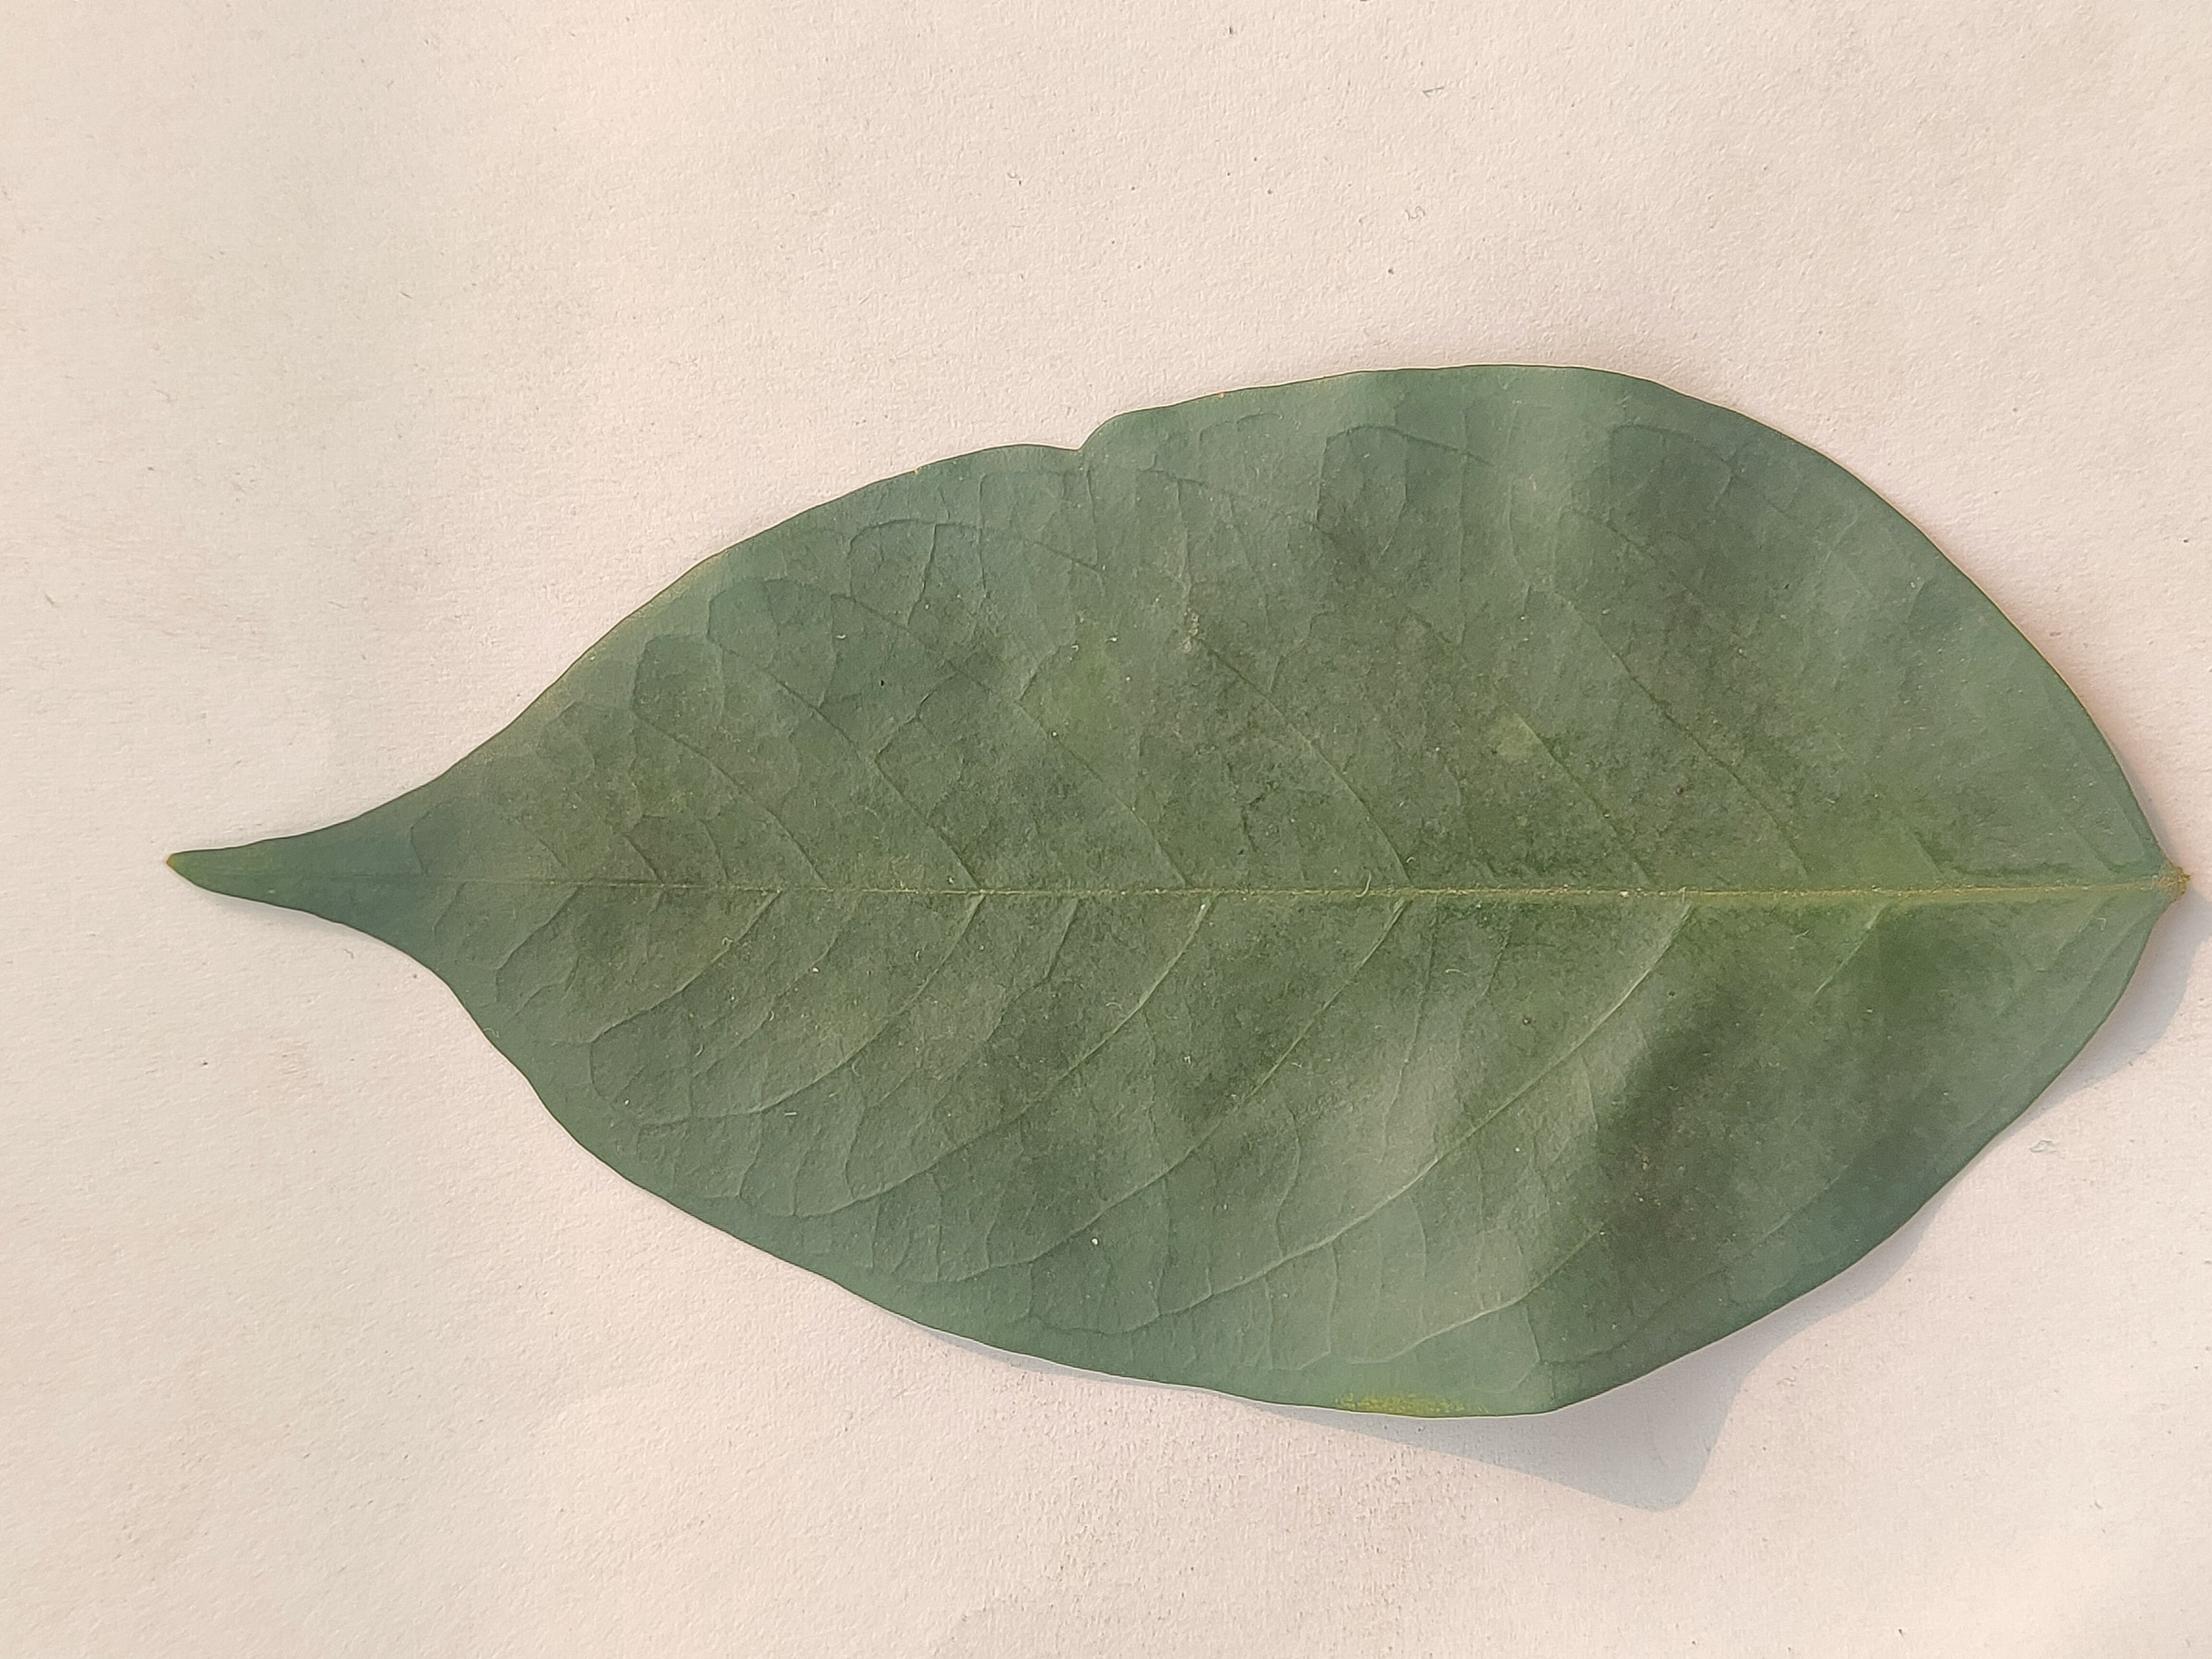
Leaf variety: Star Fruit